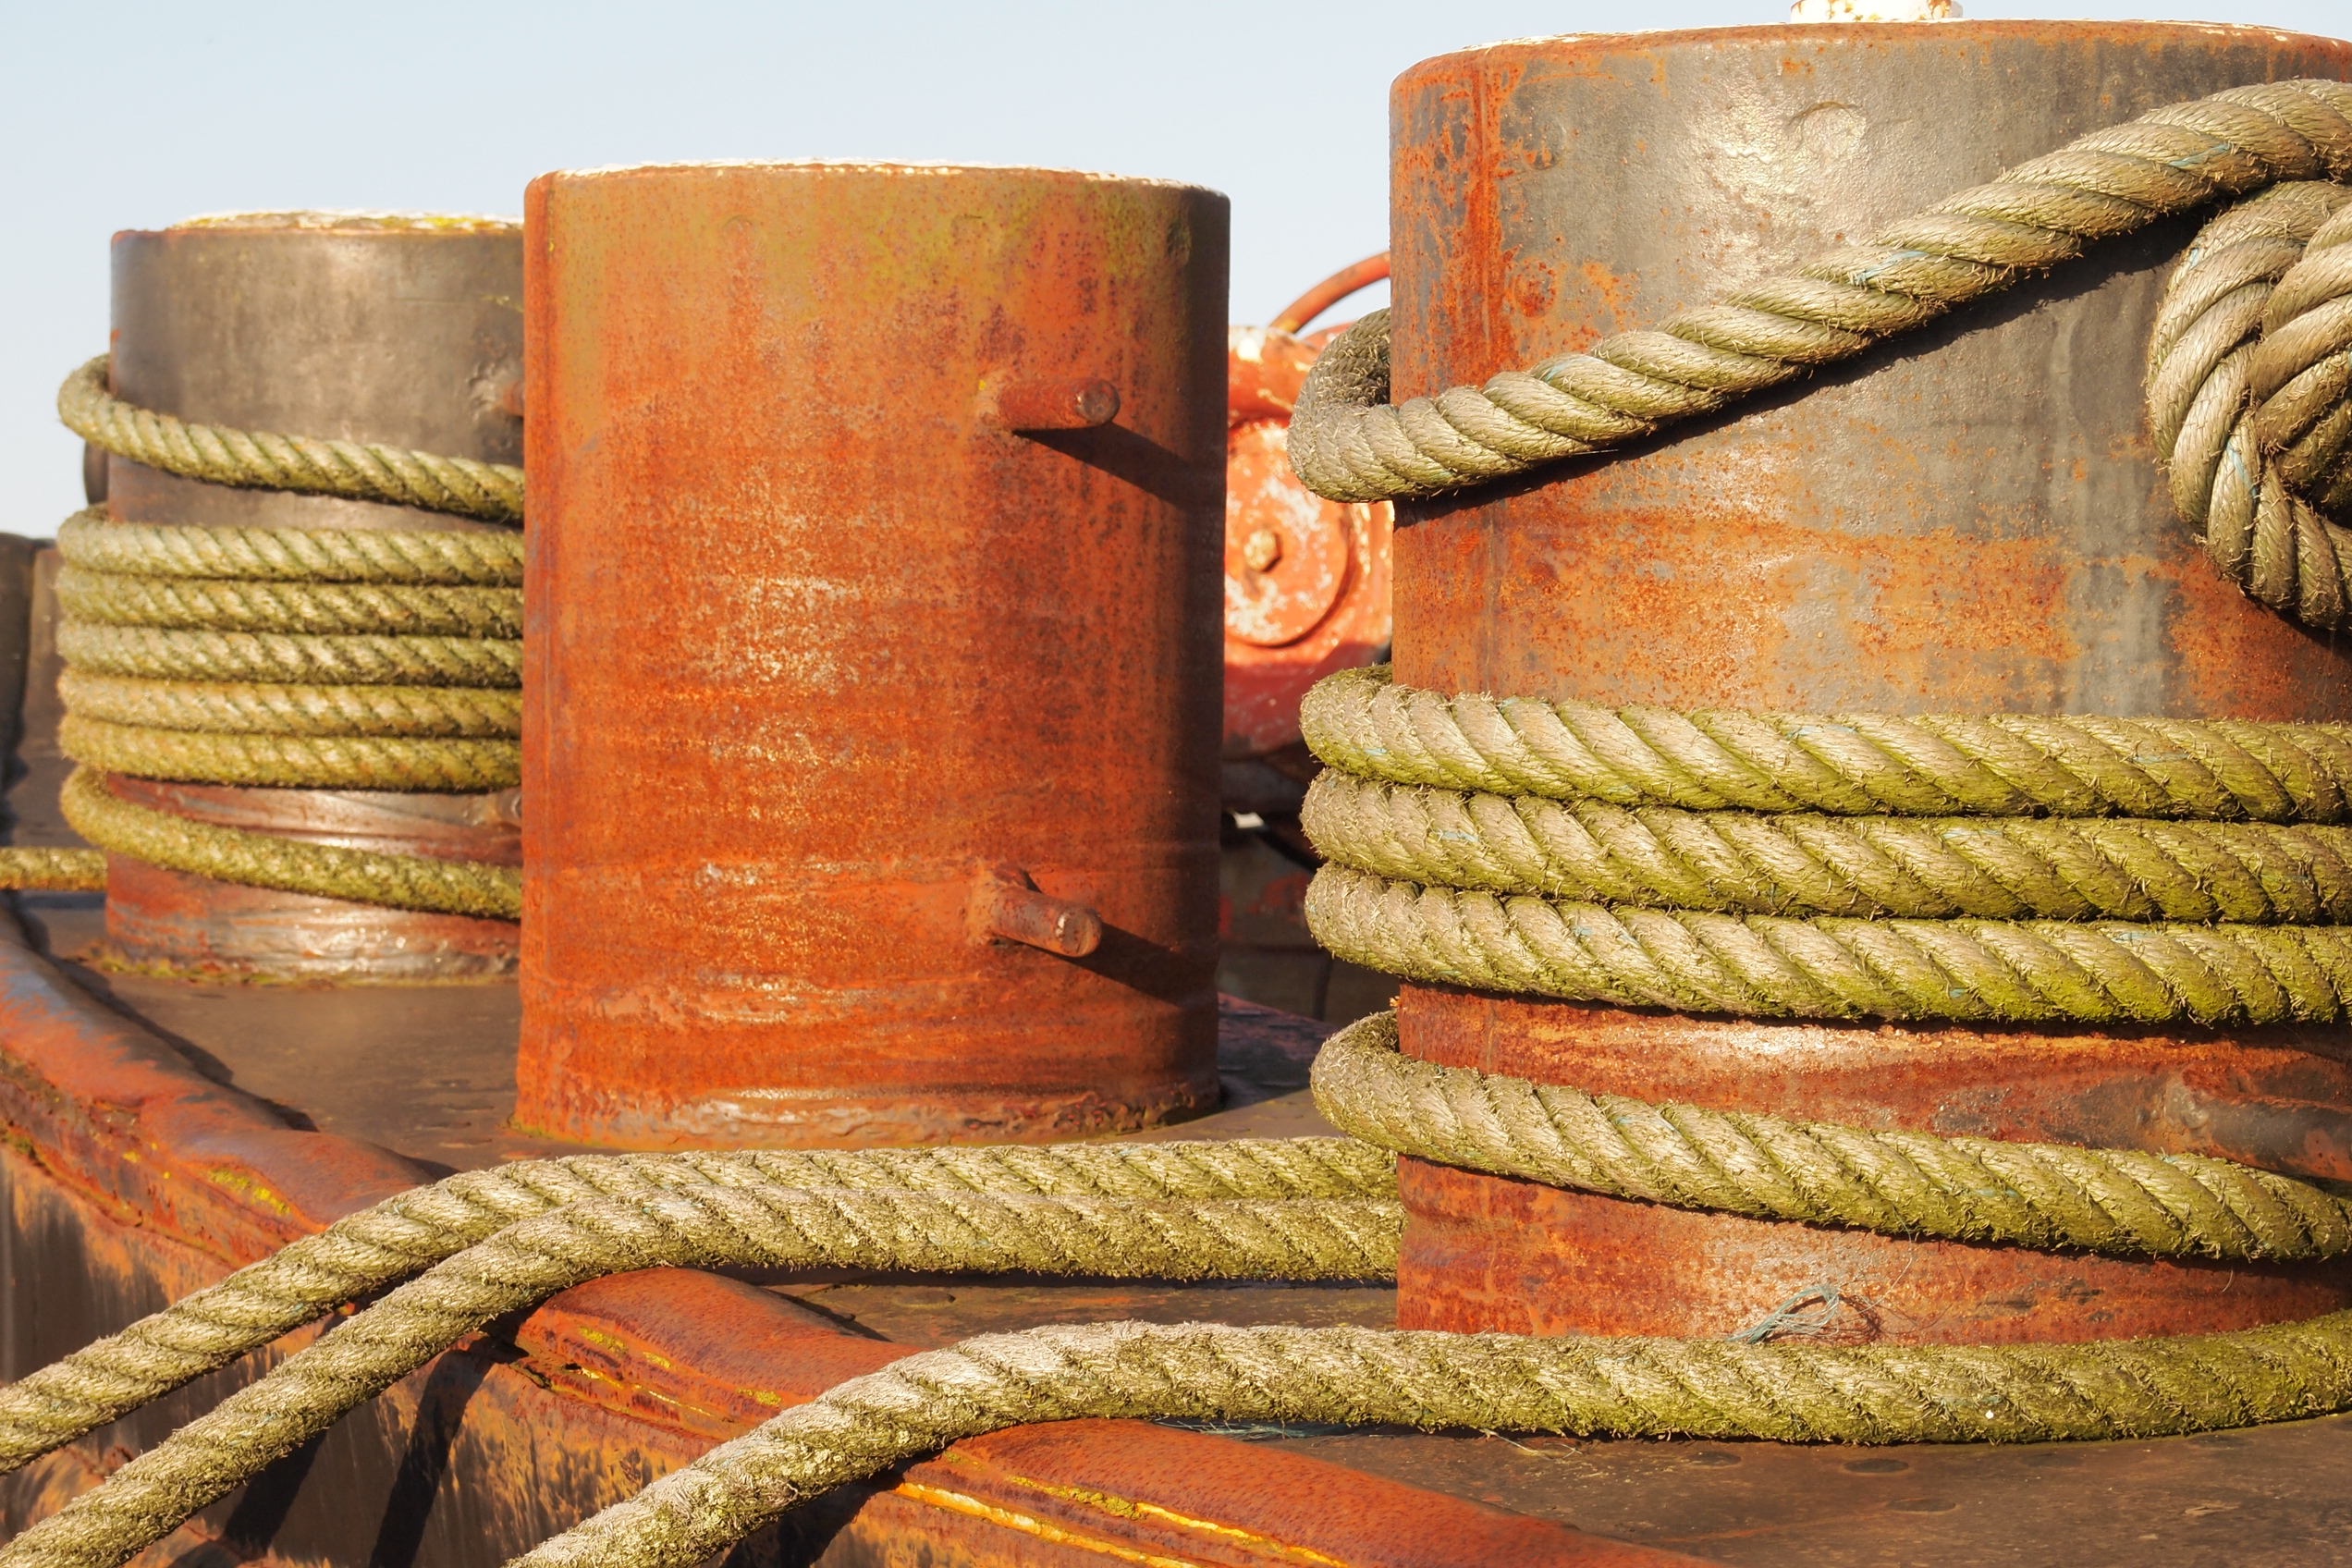
sea, rope, wood, boat, ship, steel, rust, metal, port, amsterdam, sailor, man made object